Metropolitan Cathedral of Sucre

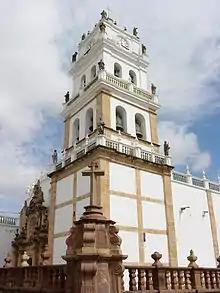
The Metropolitan Cathedral

The Metropolitan Cathedral of Sucre, also called Cathedral Basilica of Our Lady of Guadalupe is a cathedral of Sucre, formerly La Plata, Bolivia is the seat of the Roman Catholic Church in Bolivia. It was built between 1559 and 1712.